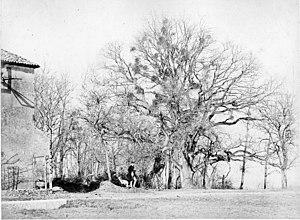
Photographie du sophora du château de Colombey après les batailles de 1870 par G. Malardot.
Le château de Colombey situé à Coincy en Moselle était un château de l’ancienne commune de Colombey, construit par le baron de Tschudi au XVIIIᵉ siècle. Il est incendié pendant la guerre franco-prussienne de 1870 et entièrement démoli après la Première Guerre mondiale.